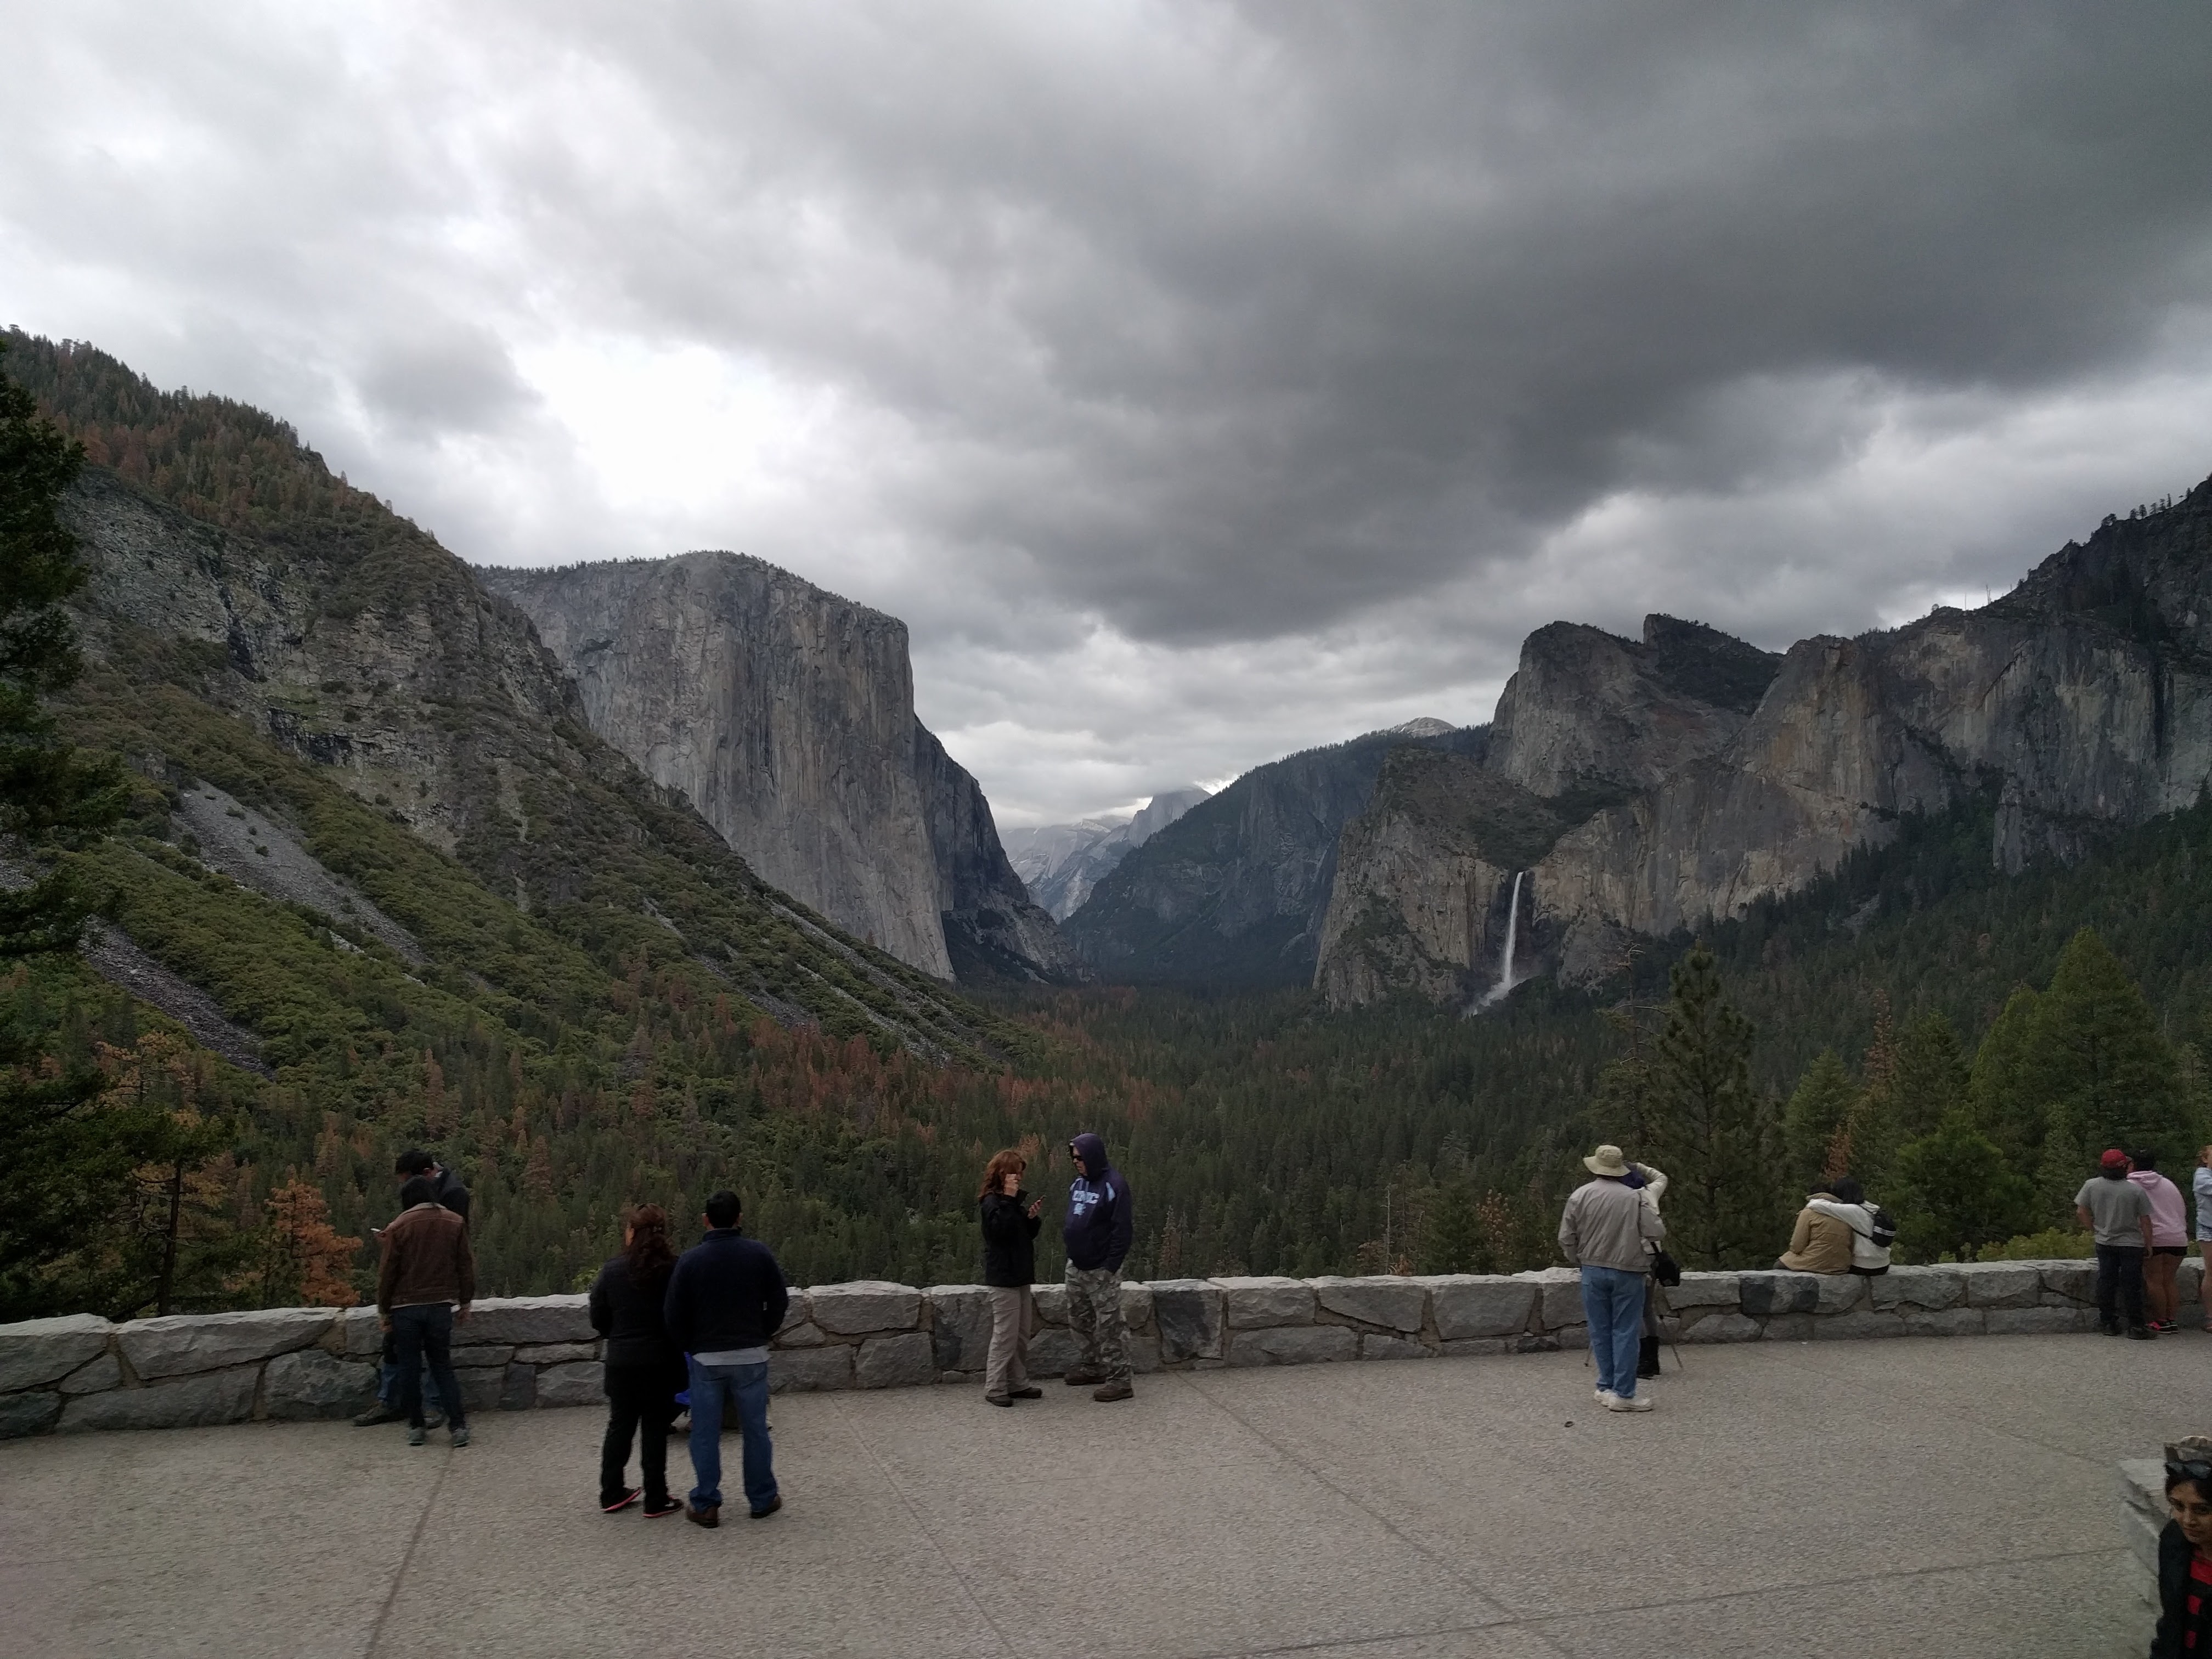
walking, mountain, valley, mountain range, fjord, alps, landform, mountain pass, geographical feature, mountainous landforms